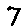
Label: 7